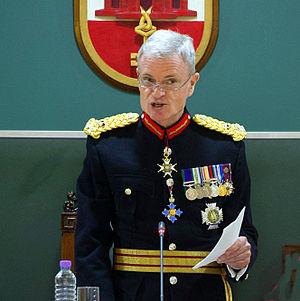
James Dutton né le 21 février 1954 est un militaire et homme politique britannique. Il est gouverneur de Gibraltar de 2013 à 2015.